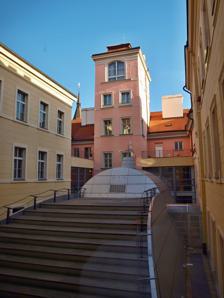
Building: Divadlo DISK
Country: Czechia
Year built: 1945
DISK Theatre Divadlo DISK DISK Theatre in Kokořovský palace Address Karlova 26 Prague 1 Czech Republic Coordinates 50°5′9.44″N 14°25′2.02″E / 50.0859556°N 14.4172278°E / 50.0859556; 14.4172278 Capacity 130 Opened 1945 Website Official website DISK Theatre (abbreviation: Theatre State Conservatory ) is a theatre in Prague , Czech Republic. It constitutes part of the Theatre Faculty of the Academy of Performing Arts in Prague . Performers are students of the Department of Dramatic Theatre (KCD) and of the Department of Alternative and Puppet Theatre. History Performers at the DISK theater(2008). The theater was founded in 1945 as part of the State Conservatory. Until 1999, the theater used the Celetná Theatre for its work. In February 1999, the conservatory moved into the new atrium of the Academy of Performing Arts, designed by architects Karel Hubacek and George Hakulína. Inauguration took place in February 1999. The new space has a capacity of about 130 seats. References